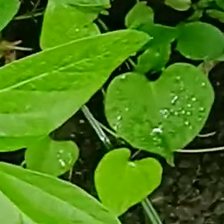
Weed species: Obscure_morning _glory(Ipomoea obscura)